Benjamin Lauth

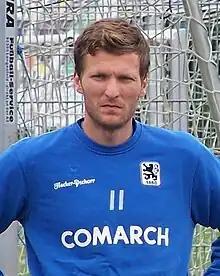
Lauth with 1860 Munich in 2011.

Benjamin Lauth (born 4 August 1981) is a German former professional footballer who played as a striker. He is most commonly known for his two spells at TSV 1860 Munich.